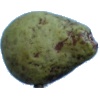
Label: pear_stone